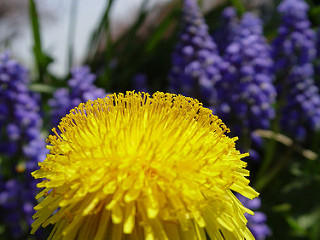
Flower: dandelion